Potassium cycle

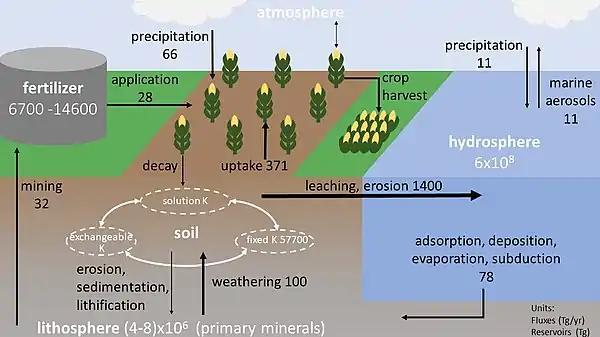
This figure represents the biogeochemical cycle for potassium. Potassium is mined from the lithosphere to manufacture fertilizer, which is applied to crop fields. Plants uptake potassium as an essential nutrient for growth and exchange it with the atmosphere. The biggest K flux is leaching and erosion of dissolved K present in soils, contributing to the large reservoir in the hydrosphere. Evaporation and precipitation processes exchange dissolved K between the hydrosphere and the atmosphere. K is deposited in marine sediments and subducted to return to the lithosphere, where it can be mined for fertilizer or weathered to return to the soil. Some flux and reservoir values could not be found. Units are in Tg/yr for fluxes and reservoir units are Tg. Arrow thickness represents relative flux values.

The potassium (K) cycle is the biogeochemical cycle that describes the movement of potassium throughout the Earth's lithosphere, biosphere, atmosphere, and hydrosphere.